Clifton Hall, Cumbria

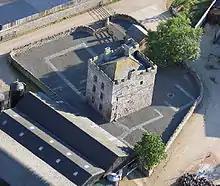
Aerial photograph of the hall in 2005

At the start of the 17th century, possibly around 1600, a new hall was built in stone to replace the older timber-framed one; it was positioned to the south, replacing the earlier 15th-century extension. The new hall was slightly anachronistic, having only one floor, unlike most new halls from this period which had two storeys. The old hall was then probably adapted for use as a service area.